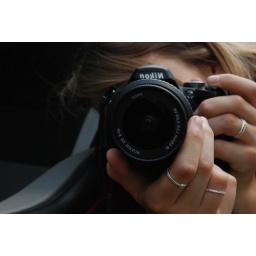
me in the mirror of my dad's truck